Macoumba Kandji

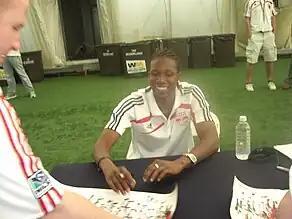
Macoumba Kandji signing autographs during his time with the Red Bulls.

Kandji joined the senior Atlanta Silverbacks team in 2007. He made his first team debut 4 August 2007 against Charleston Battery. From then on, he began to establish himself as one of the top players of the USL. During the 2008 season Kandji appeared in 21 league matches for Atlanta, registering 11 goals and five assists. He was named to the USL-1 Weekly Best 11 on six occasions, despite playing just one game in the final six weeks of the season due to an ankle injury.